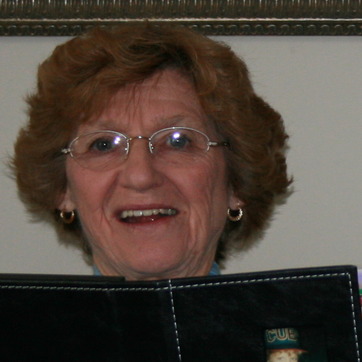
Material: skin